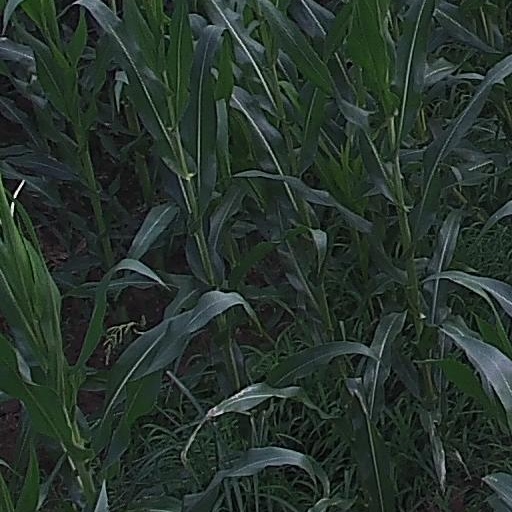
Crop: maize; corn